Armando Uribe

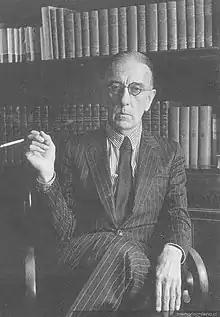
Armando Uribe Arce

Armando Uribe Arce (October 28, 1933 – January 22, 2020) was a Chilean writer, poet, lawyer, and diplomat.